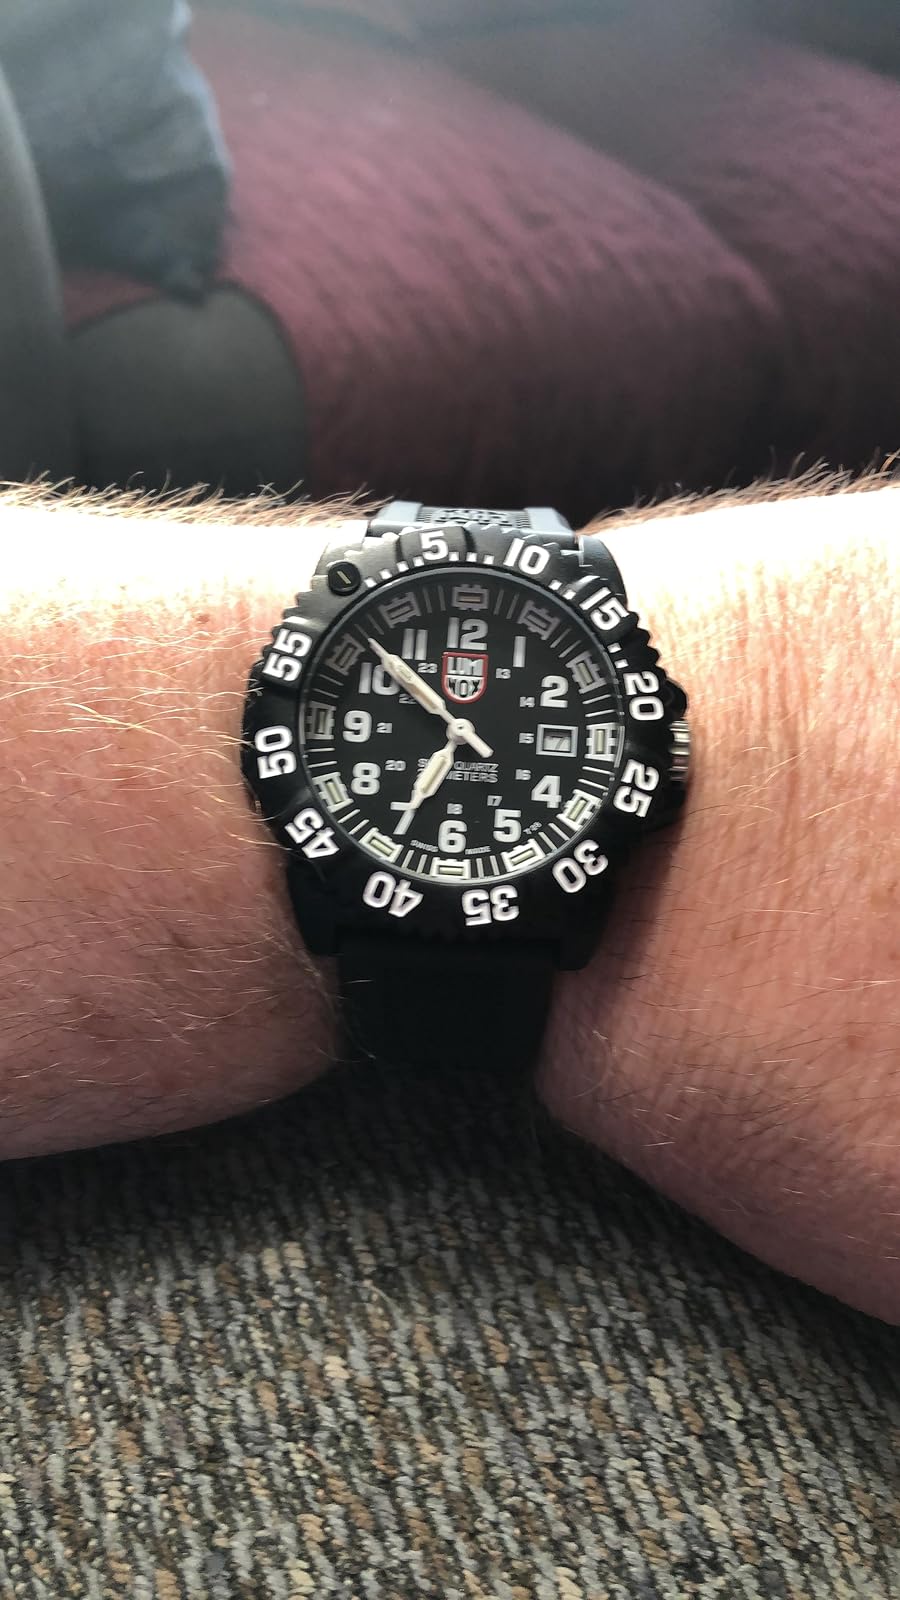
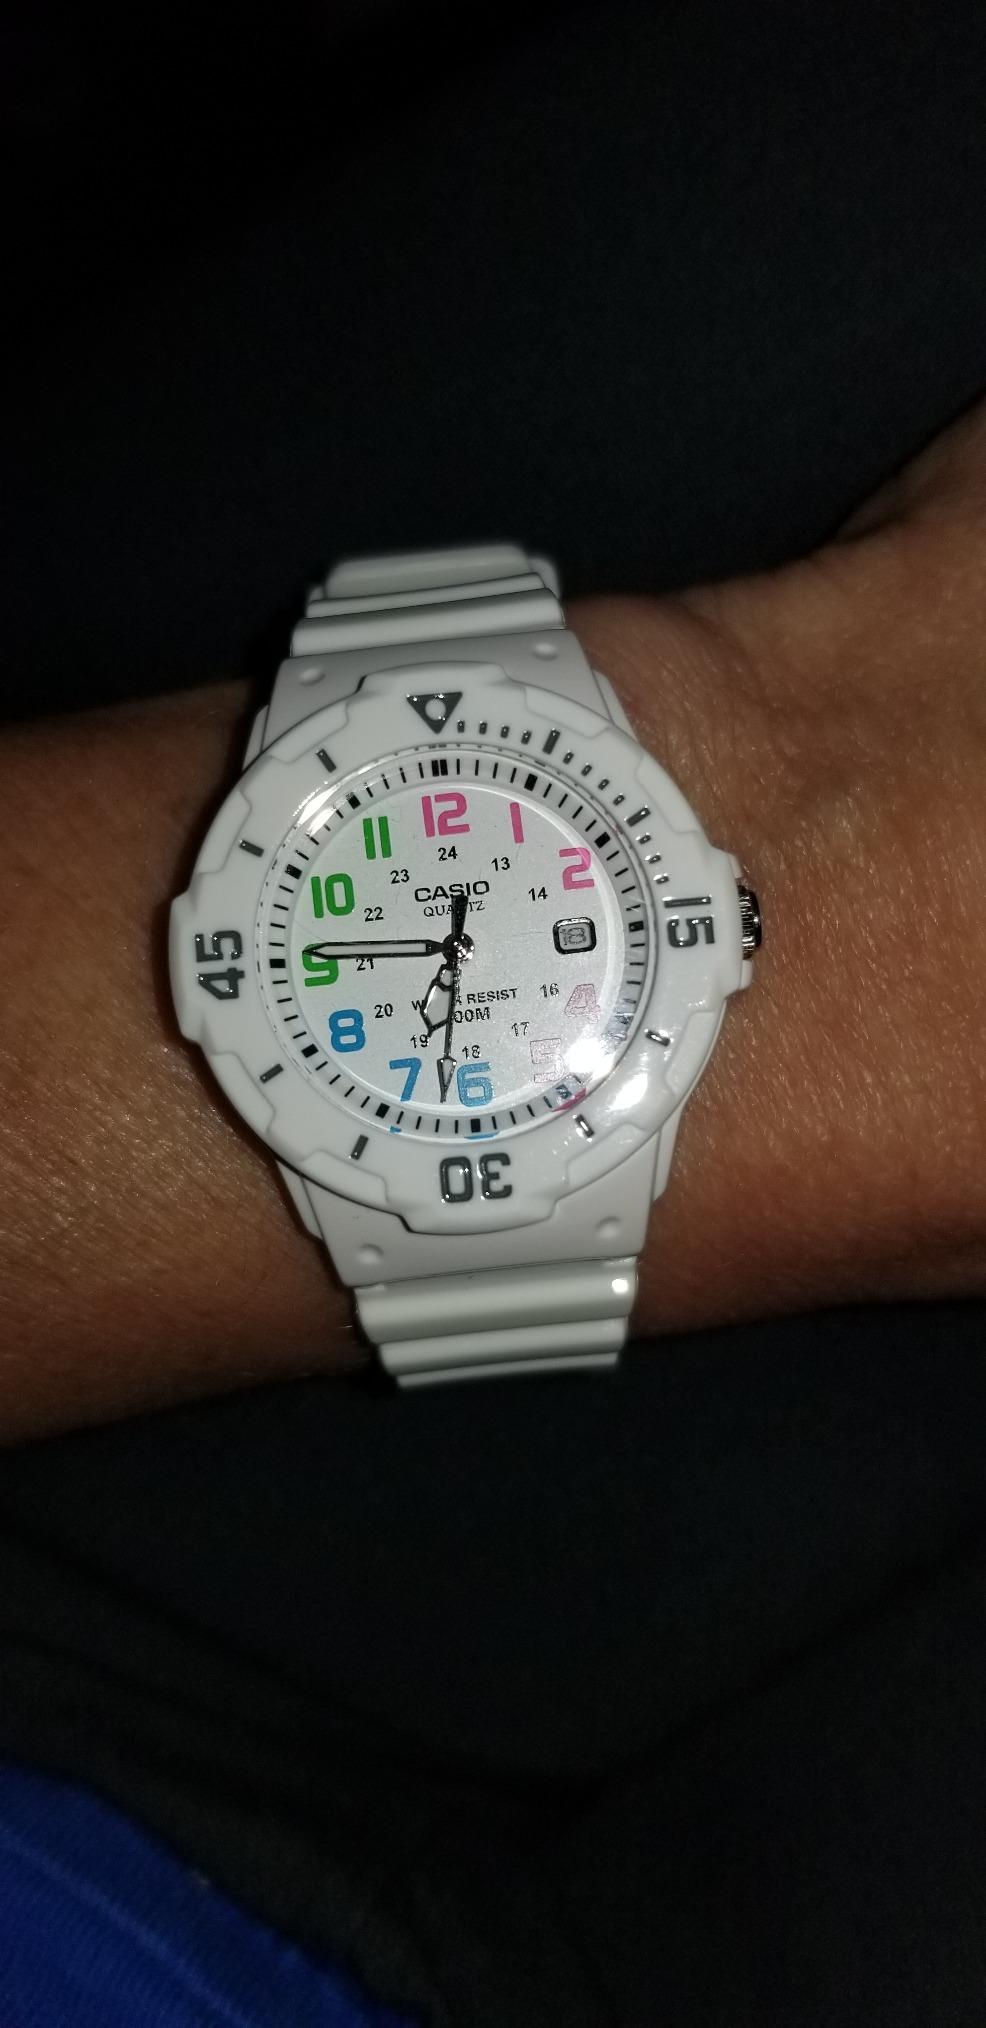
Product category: accessories_watch
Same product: no